Krzemień

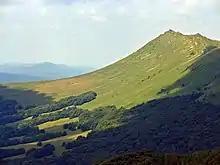
Krzemień mountain in Beskidy, Bieszczady Mountains, Southern Poland

Krzemień is a mountain in the Bieszczady Mountains of southern Poland. It has an elevation of 1,335 meters.